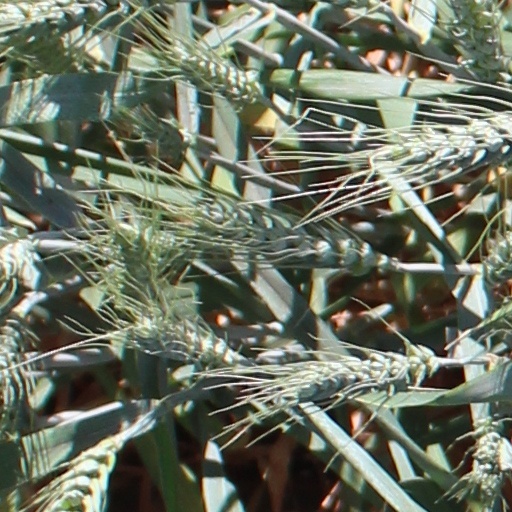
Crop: wheat